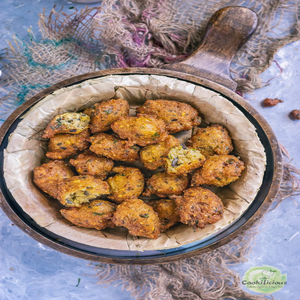
Dish: pakora